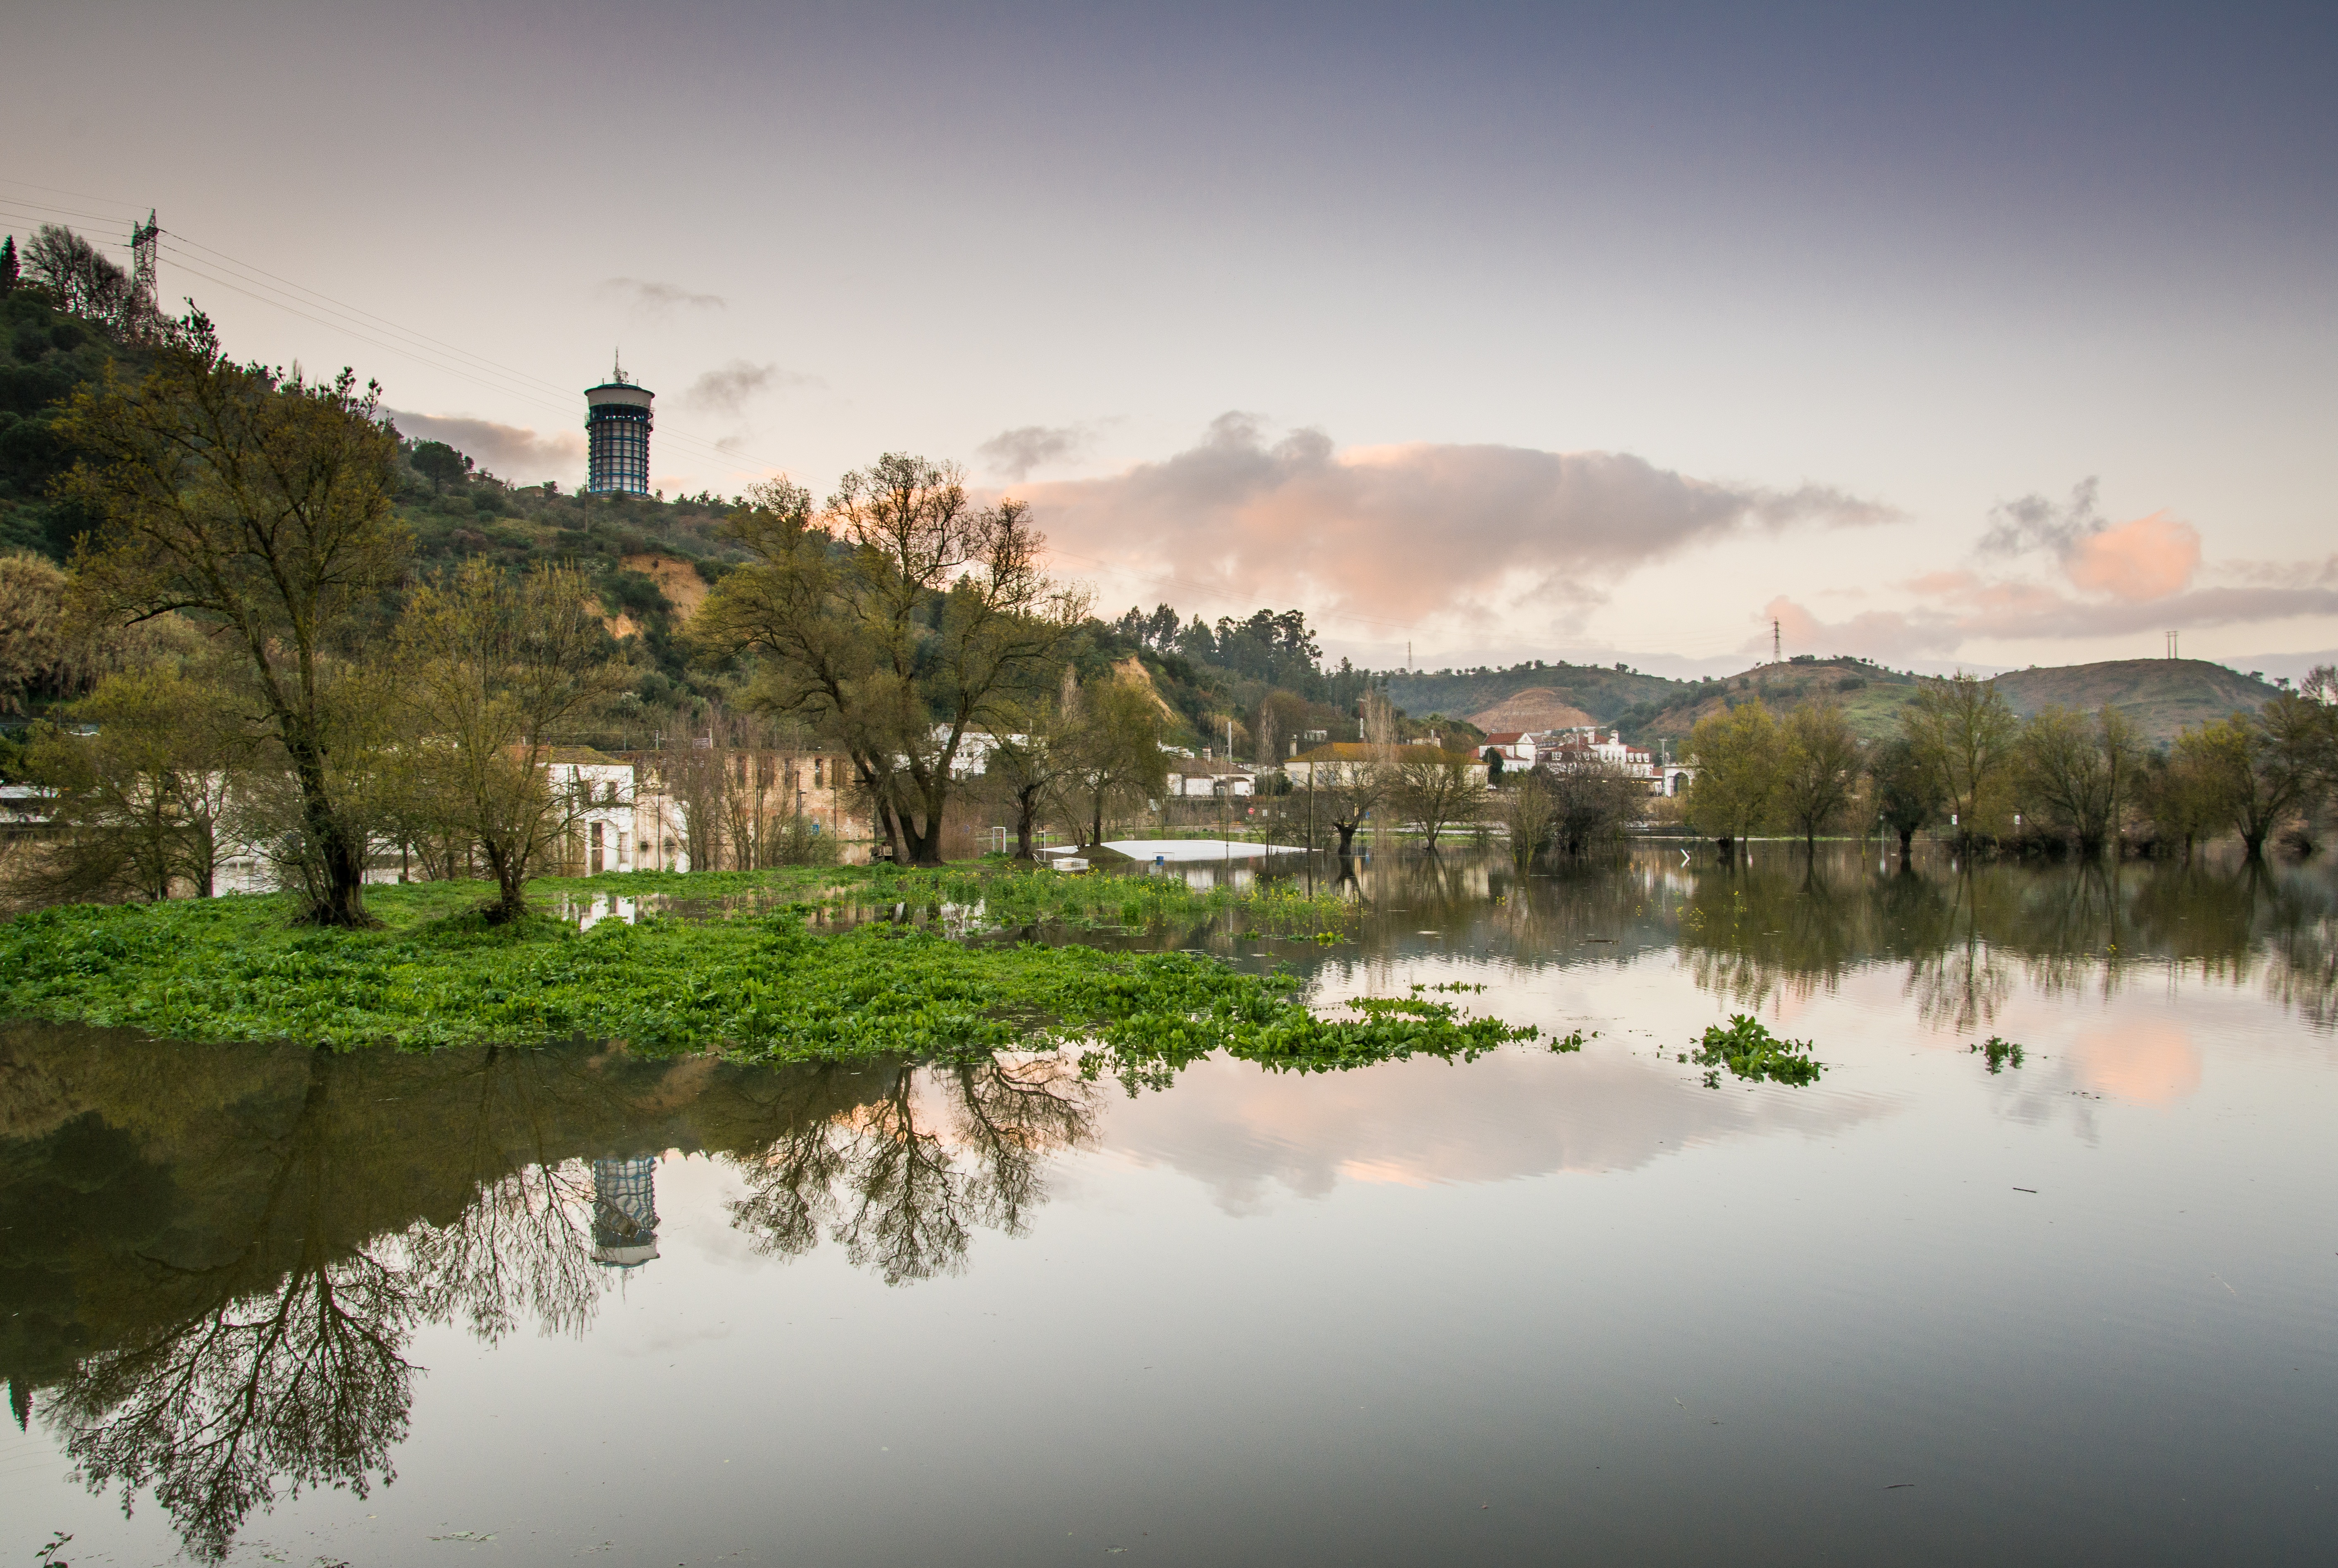
landscape, tree, water, nature, cloud, sunset, morning, shore, lake, town, river, village, pond, evening, reflection, tower, tranquil, peaceful, calm, island, reservoir, waterway, lakeside, body of water, buildings, vegetation, mirror, scene, quiet, loch, glassy, rural area, atmospheric phenomenon